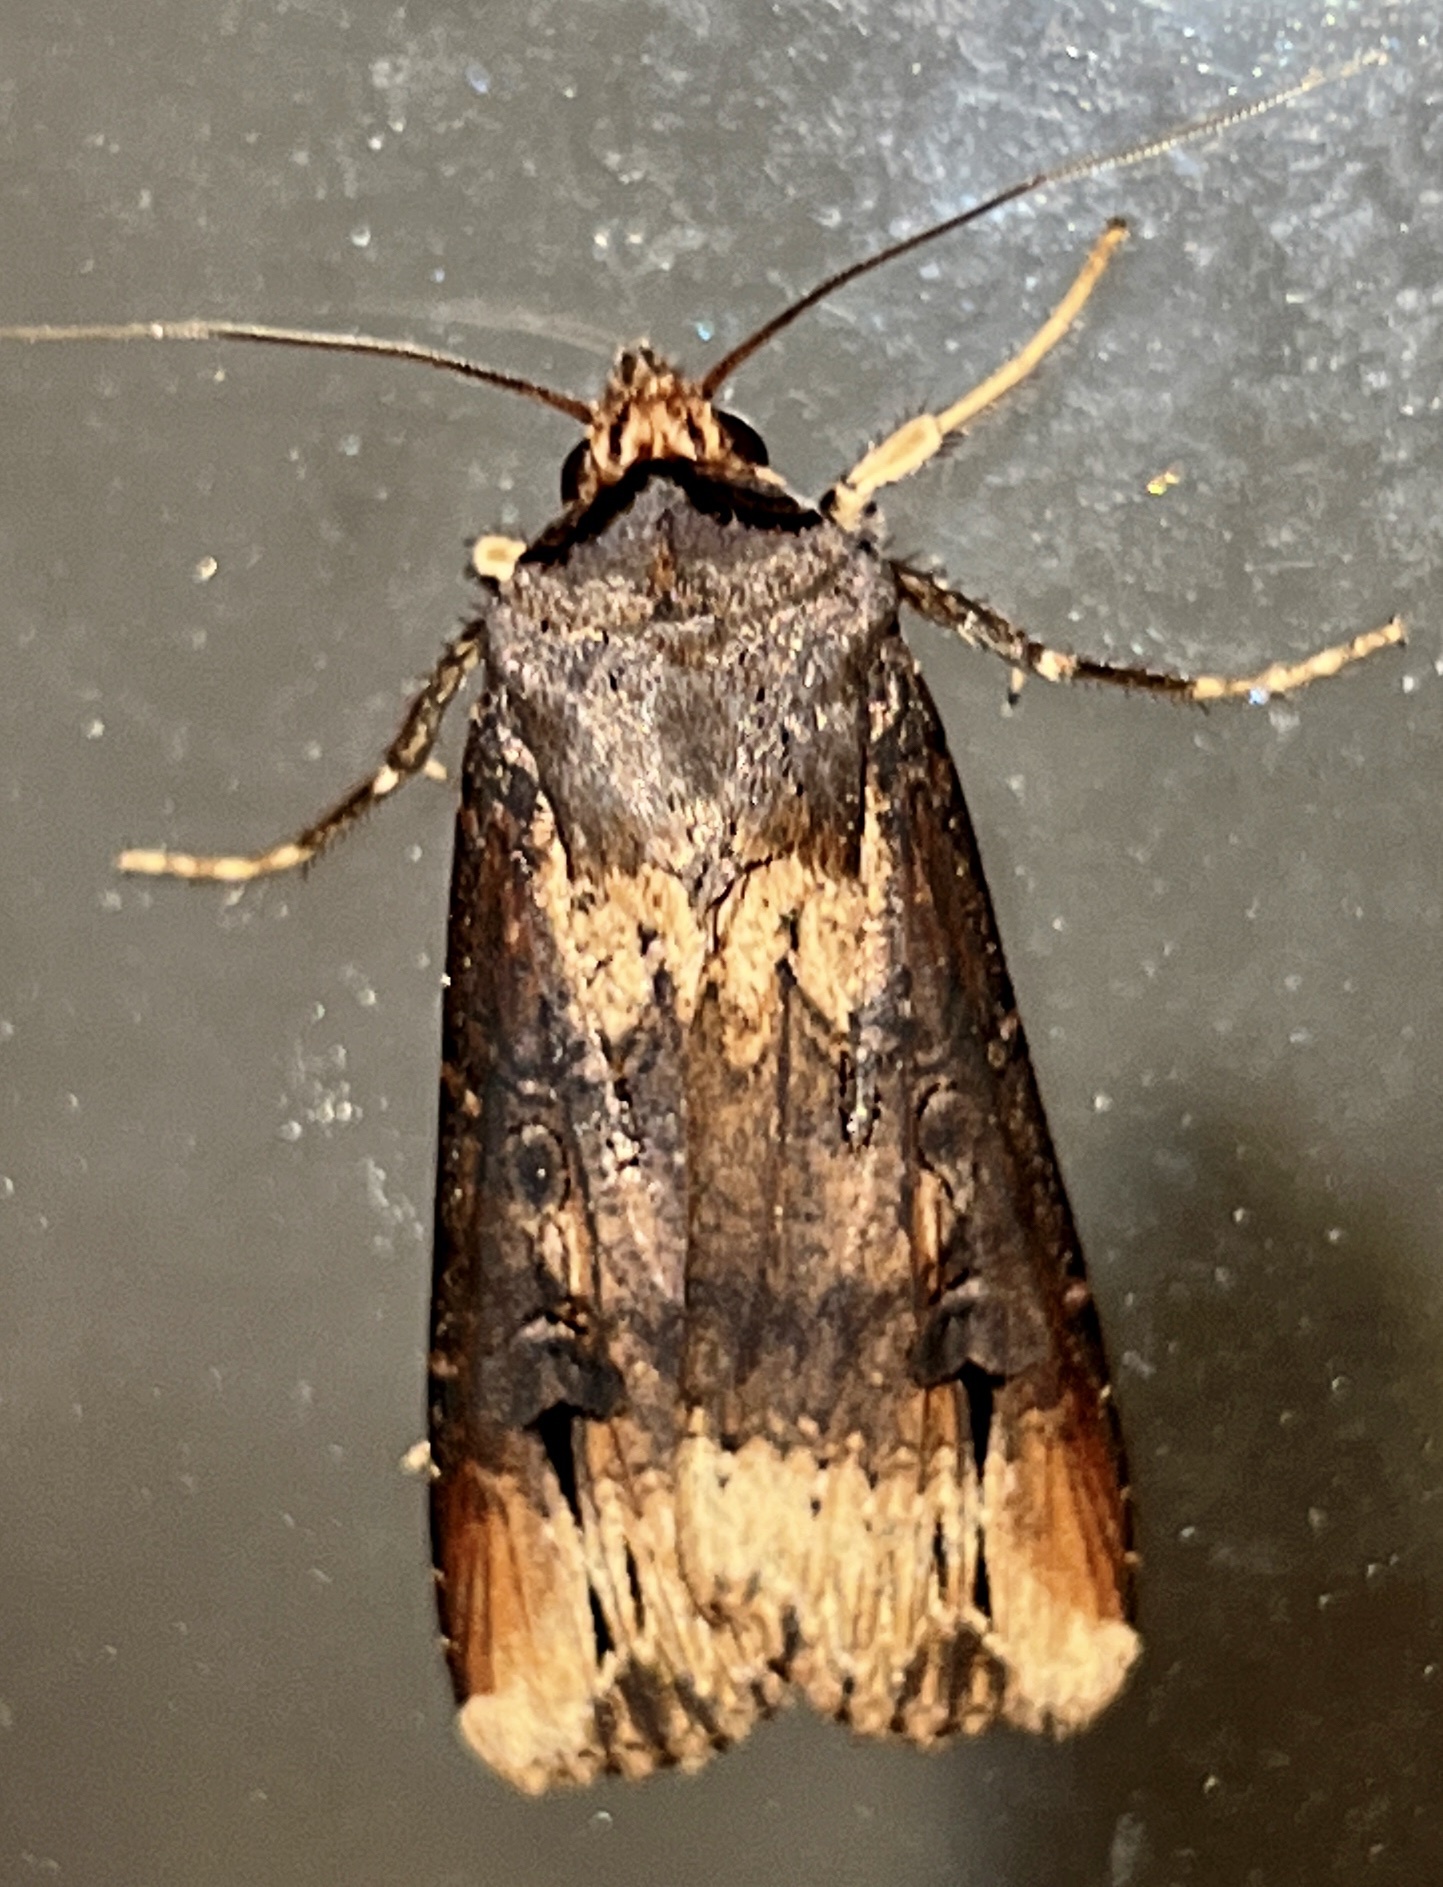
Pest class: cutworms